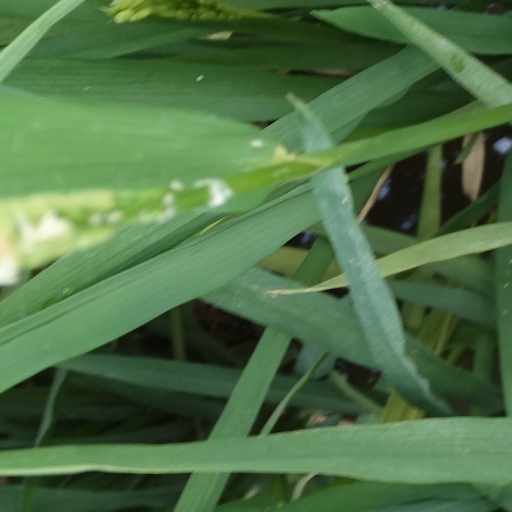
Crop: rice